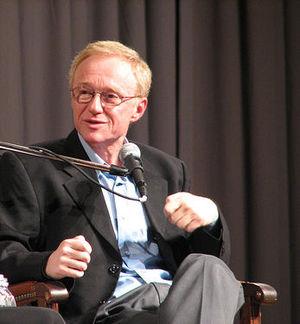
Cet article traite de différents aspects de la culture israélienne.